Fantasy Mission Force

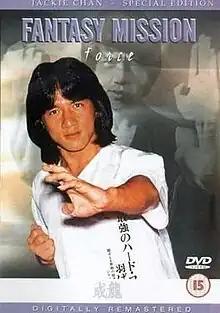
UK DVD cover

Fantasy Mission Force ( Pinyin: "Min ni te gong-dui") is a 1983 Hong Kong horror action comedy mo lei tau film directed by Kevin Chu and starring Jackie Chan (who got top billing in a supporting role), Brigitte Lin, and Jimmy Wang Yu. Although often marketed as a Jackie Chan film, he only appears in a few scenes.